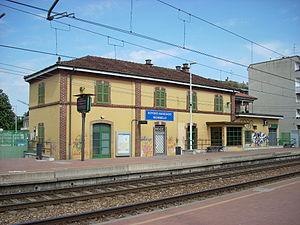
La gare de Bovisio-Masciago-Mombello est une gare ferroviaire italienne de la ligne de Milan à Asso, située sur le territoire de la commune de Bovisio-Masciago dans la province de Monza et de la Brianza en région de Lombardie.